Dale Eugene Wayrynen

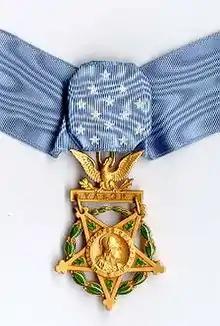
Army Medal of Honor

Dale Eugene Wayrynen (January 18, 1947 – May 18, 1967) was a United States Army enlisted soldier and a recipient of America's highest military decoration—the Medal of Honor—for his actions in the Vietnam War.